Coach transport in the United Kingdom

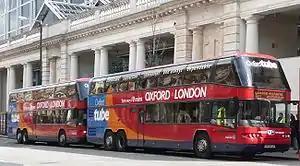
Two Oxford Tube vehicles at the Buckingham Palace Road terminus

The United Kingdom has a number of intercity coach services.